Family Guy controversies

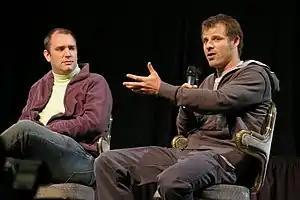
"South Park" creators Trey Parker and Matt Stone criticized the writing of "Family Guy" in their own series.

Other animators have criticized the show as well. The show's animation has been criticized by "Ren & Stimpy" creator John Kricfalusi, who expressed concern that the simplistic animation of "Family Guy" would negatively impact the new wave of content creators.